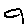
Label: 9